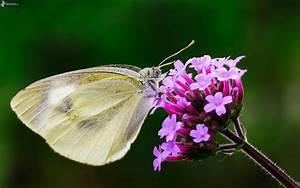
butterfly